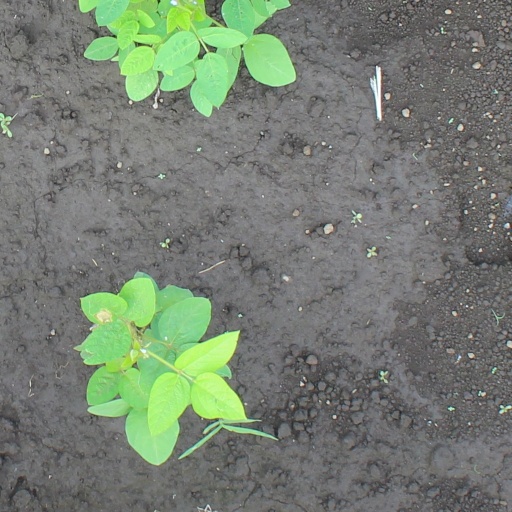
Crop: soybean